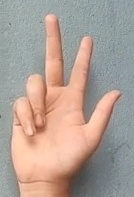
ASL sign: 3